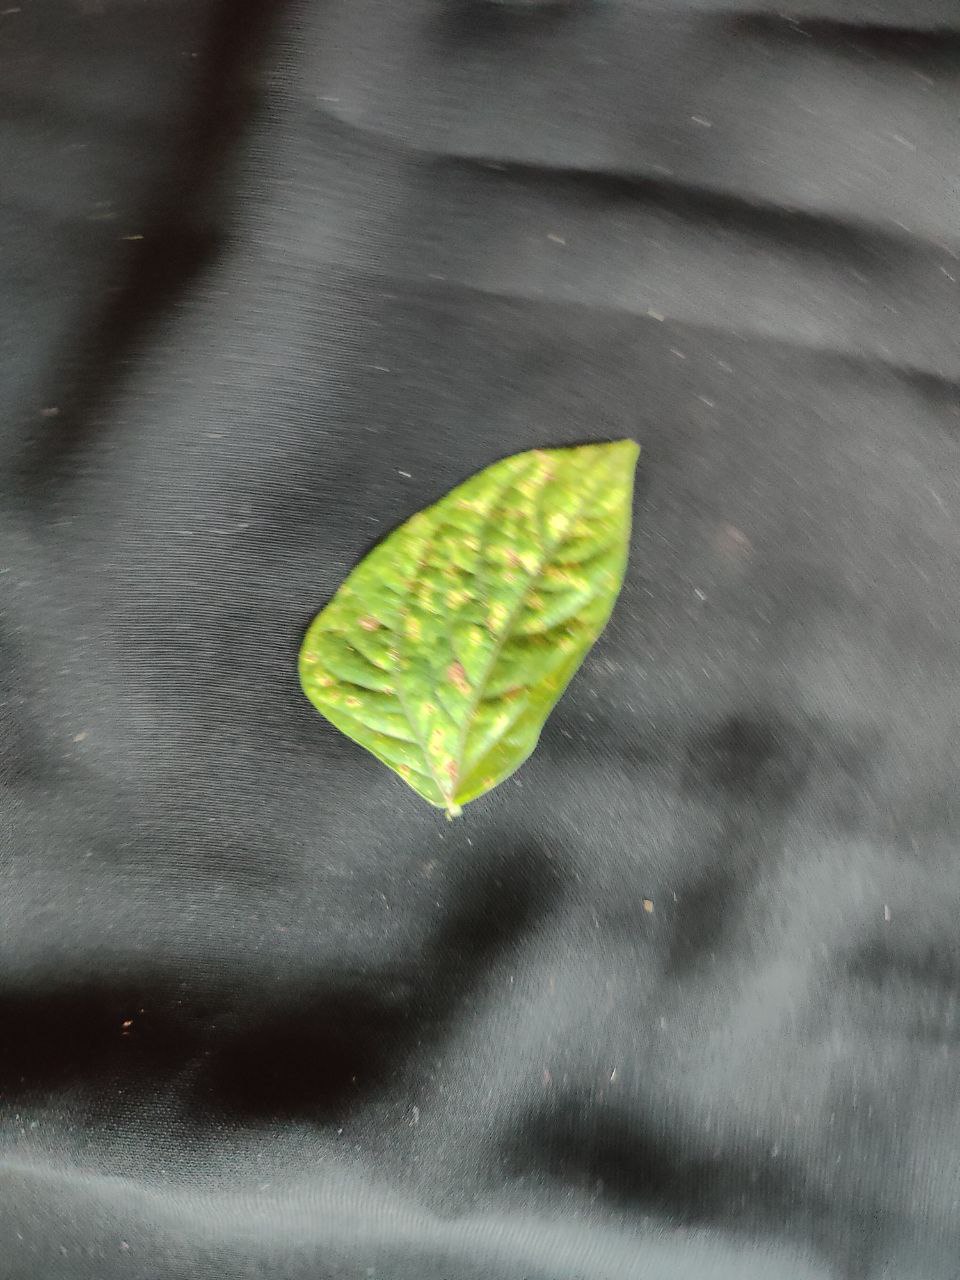
Crop: cowpea
Leaf condition: Septoria leaf spot